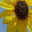
Label: sunflower